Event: Nepal Earthquake
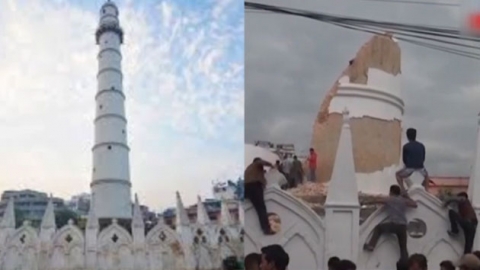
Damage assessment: damage